Charles Despiau

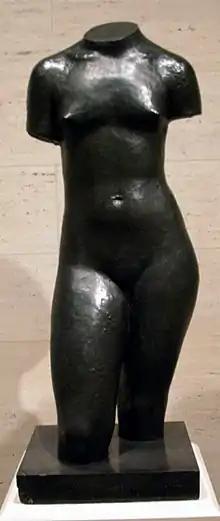
Adolescent Girl, bronze in the National Gallery of Art in Washington, D.C.

Charles Despiau (November 4, 1874 – October 30, 1946) was a French sculptor and teacher. He also worked as a draftsman, graphic artist and book illustrator.